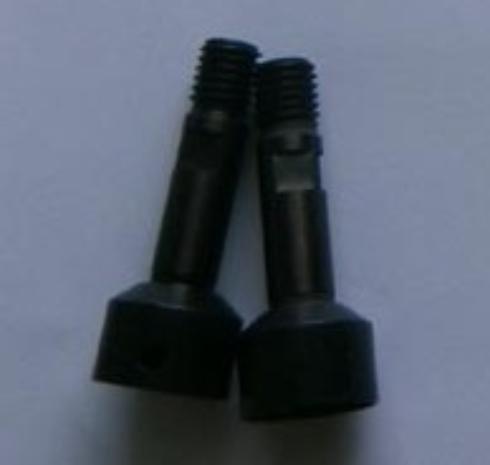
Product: Redcat Racing Rampage XT/XB Steel Axle from CVA 10 mm (2) Vehicle
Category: Toys & Games | Hobbies | Remote & App Controlled Vehicles & Parts | Remote & App Controlled Vehicle Parts | Power Plant & Driveline Systems | Axles
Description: Rampage XT/XB steel axle from CVA 10mm 2.
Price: $11.86
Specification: ProductDimensions:2.5x0.5x0.5inches|ItemWeight:2.4ounces|ShippingWeight:2.4ounces(Viewshippingratesandpolicies)|DomesticShipping:ItemcanbeshippedwithinU.S.|InternationalShipping:ThisitemcanbeshippedtoselectcountriesoutsideoftheU.S.LearnMore|ASIN:B009JMVME8|Itemmodelnumber:07405-10|Manufacturerrecommendedage:14yearsandup